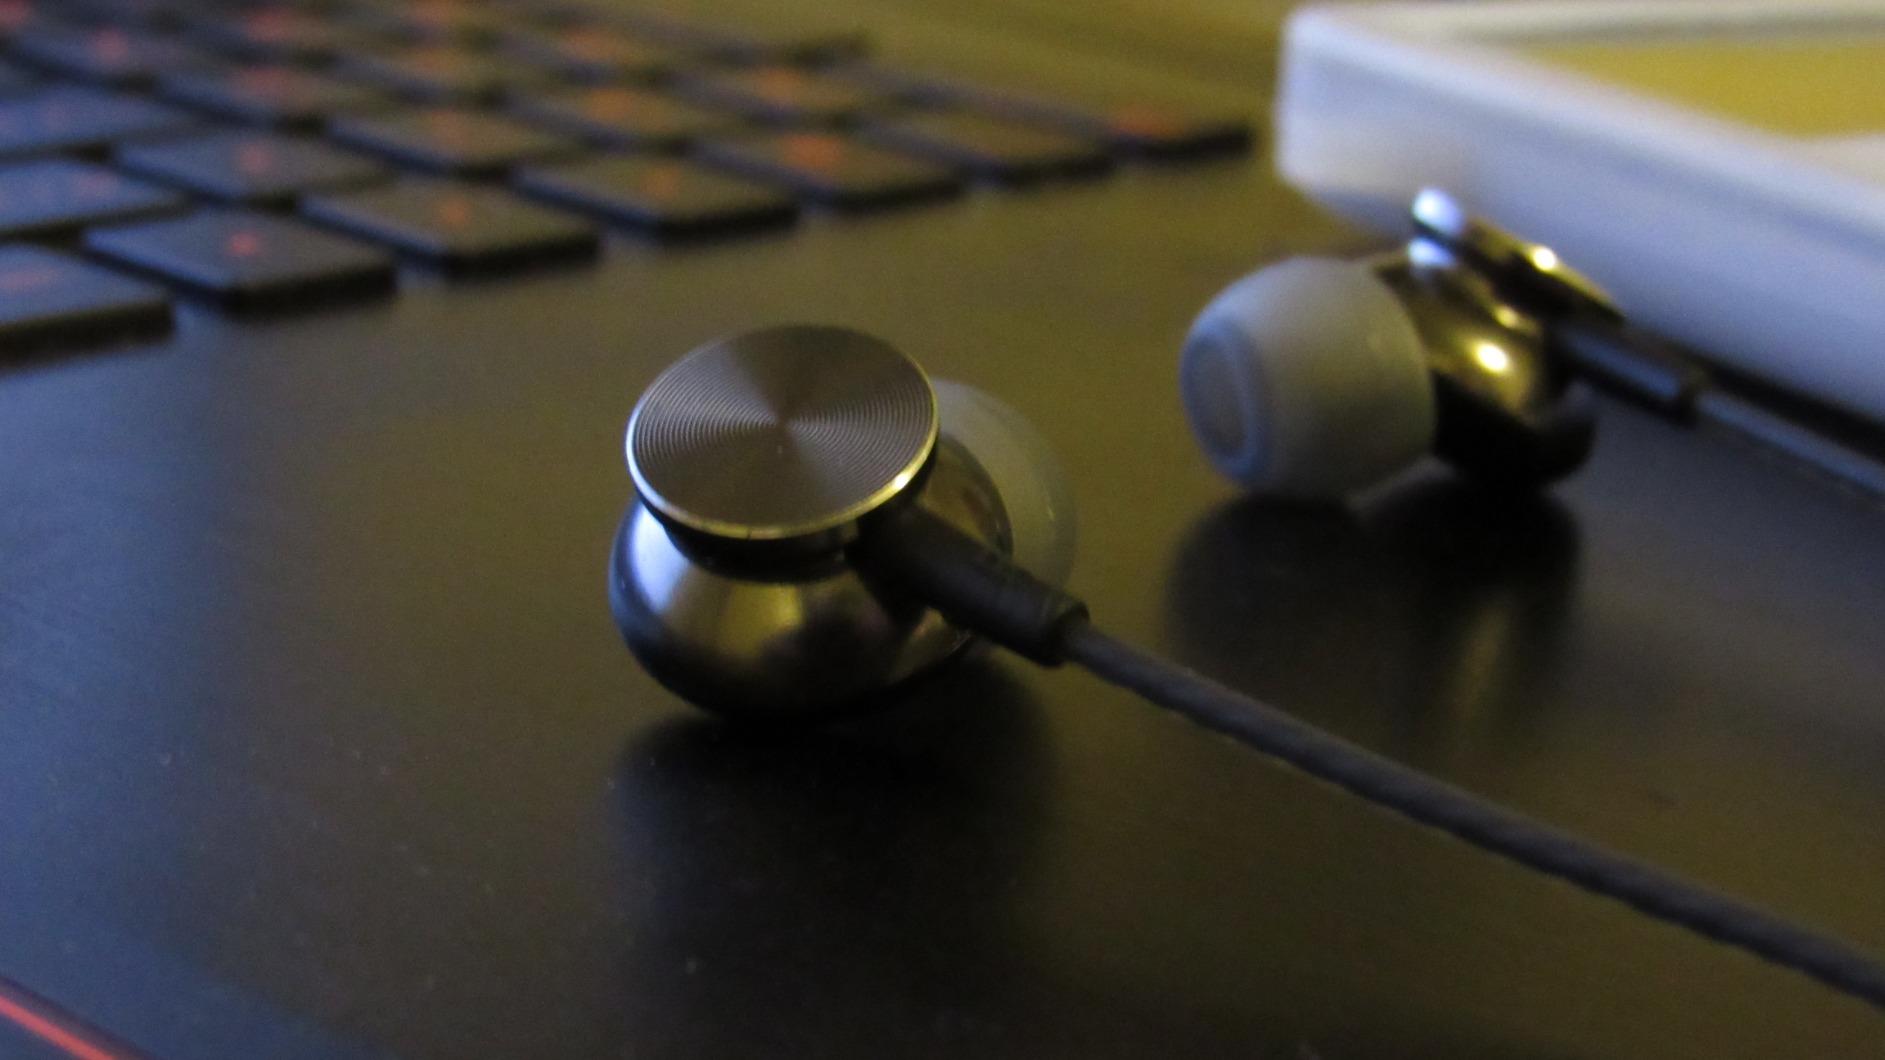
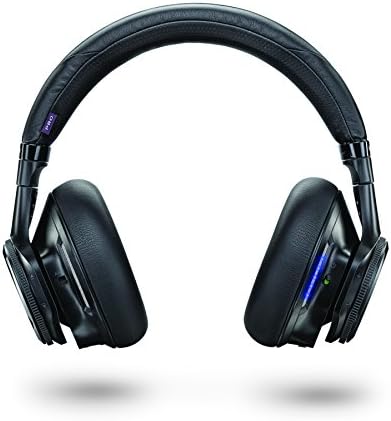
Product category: headphones
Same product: no